Thiotricha oleariae

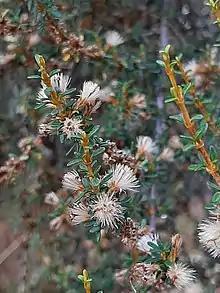
One of the larval host species, "Olearia solandri".

The larvae feed on the foliage of "Olearia" species, including "Olearia solandri" from within their portable case. They mine and erode the leaves.